Rwanda Defence Forces Army Band

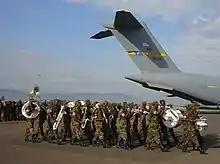
The RDF Band.

The Rwanda Defence Force Military Band Regiment is the ceremonial band that serves both State and Military. Although it represents the defence forces, it falls under the command of the Chief of Defence Staff. Since 2009 the RDF Military Band is commanded by Lieutenant Colonel Gilbert Ndayisabye.